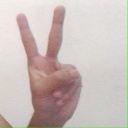
अक्षर: क